St Erth railway station

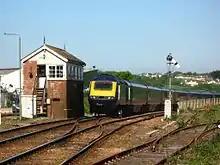
A train going to London passes the signal box as it leaves St Erth

The station buildings are constructed of granite in an 'L' shape west and north of the St Ives bay platform. The booking office is staffed for part of the day and is located in the west-facing section which faces the station car park. The northern range incorporates staff accommodation as well as refreshment facilities which appeared in a list of the ten best station cafes published in "The Guardian" in 2009. Platforms 2 and 3 have a long canopy above them to protect passengers waiting for their train. At the west end of this is a covered footbridge which links with the main westbound platform for trains to Penzance, and a large wooden shelter is provided here. A small granite building further up the platform is for staff use. As with several other stations in Cornwall, small palm trees grow on the main platforms, both of which can accommodate seven-coach trains.